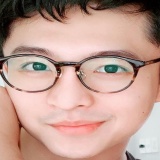
diễn viên Harry Lu